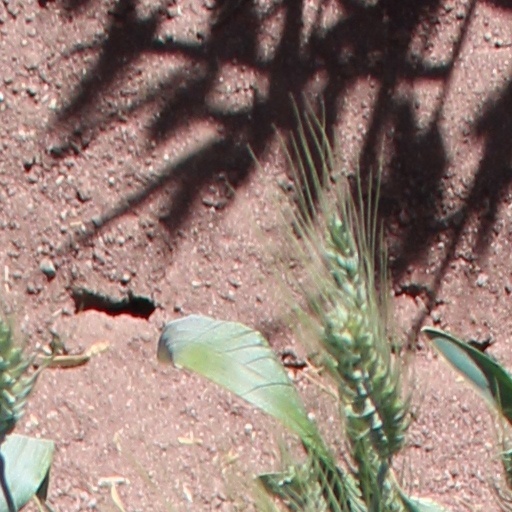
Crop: wheat